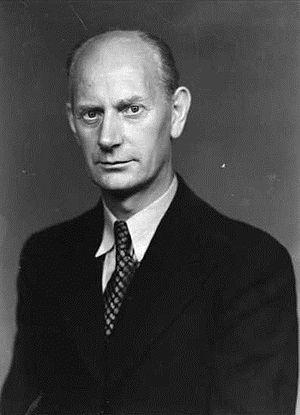
Les élections législatives norvégiennes de 1945 se sont tenues le 8 octobre 1945, afin d'élire les cent cinquante députés du Storting pour un mandat de quatre ans. Il s'agit des premières élections d'après-guerre.
Les élections législatives norvégiennes de 1949 se sont tenues le 10 octobre 1949, afin d'élire les cent cinquante députés du Storting pour un mandat de quatre ans.
Einar Henry Gerhardsen, né le 10 mai 1897 sous le nom d'Einar Henry Olsen, mort le 19 septembre 1987 est un homme d'État norvégien du parti travailliste. Il a été Premier ministre de Norvège de 1945 à 1951, de 1955 à 1963 et de 1963 à 1965. Ayant passé 17 ans à la tête du gouvernement, il est le premier ministre de Norvège qui est resté le plus longtemps en poste depuis l'introduction du régime parlementaire. Il est considéré comme l'un des pères de l'État Providence norvégien. De nombreux norvégiens le désignent souvent comme « Landsfaderen » ; il est généralement considéré comme l'un des principaux artisans de la reconstruction de la Norvège d'après-guerre. Gerhardsen est également le deuxième président du Conseil nordique, en 1954.